Dynamite Boxing

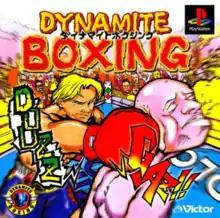
Japanese cover art

, known as Victory Boxing 2 in Europe and Contender in North America, is a boxing video game developed and published by Victor Interactive Software for the PlayStation. It was released by JVC Music Europe in Europe and Sony Computer Entertainment in North America.